Siege of Dubrovnik

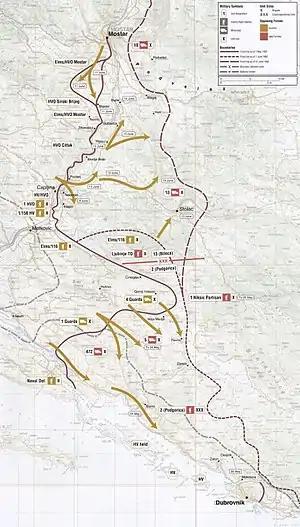
Map of the HV advance to Dubrovnik in May 1992 and the subsequent Operation Jackal

The JNA continued its artillery strikes against Dubrovnik on 30 October and the bombardment continued until 4 November, targeting the western areas of DubrovnikGruž and Lapad—as well as the Babin Kuk and Argentina hotels, which were housing refugees. On 3–4 November, JNA troops attacked the Old Town and the Argentina Hotel using small arms and sniper fire from positions held by the 3rd Battalion of the JNA 472th Motorized Brigade, which occupied the positions closest to the city centre. The next day, Fort Imperial was bombarded once again. On 7 November, the JNA issued a new ultimatum demanding the surrender of Dubrovnik by noon. The demand was rejected and Jokić announced that the JNA would only spare the Old Town from destruction. The same day, fighting resumed near Slano.